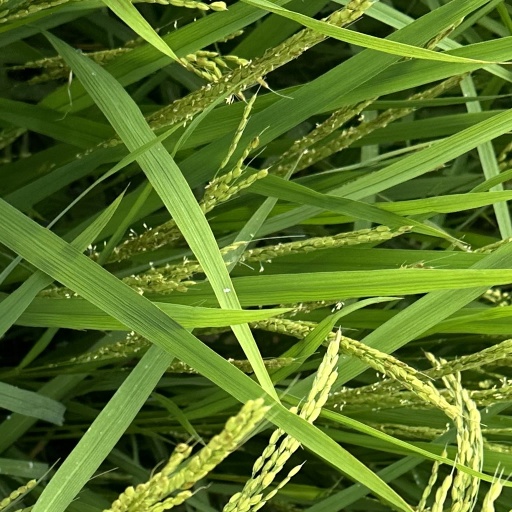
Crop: rice